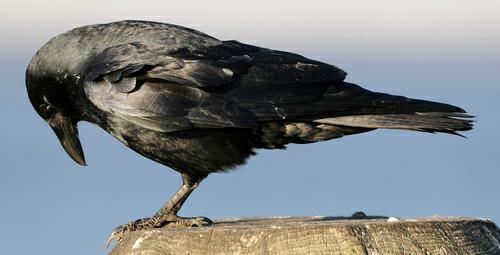
A photo of a fish crow